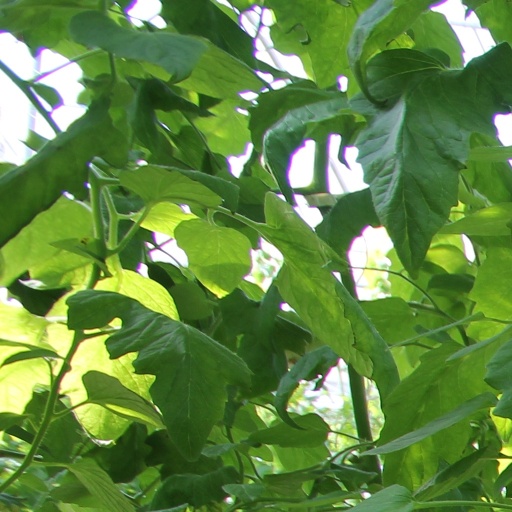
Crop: tomato